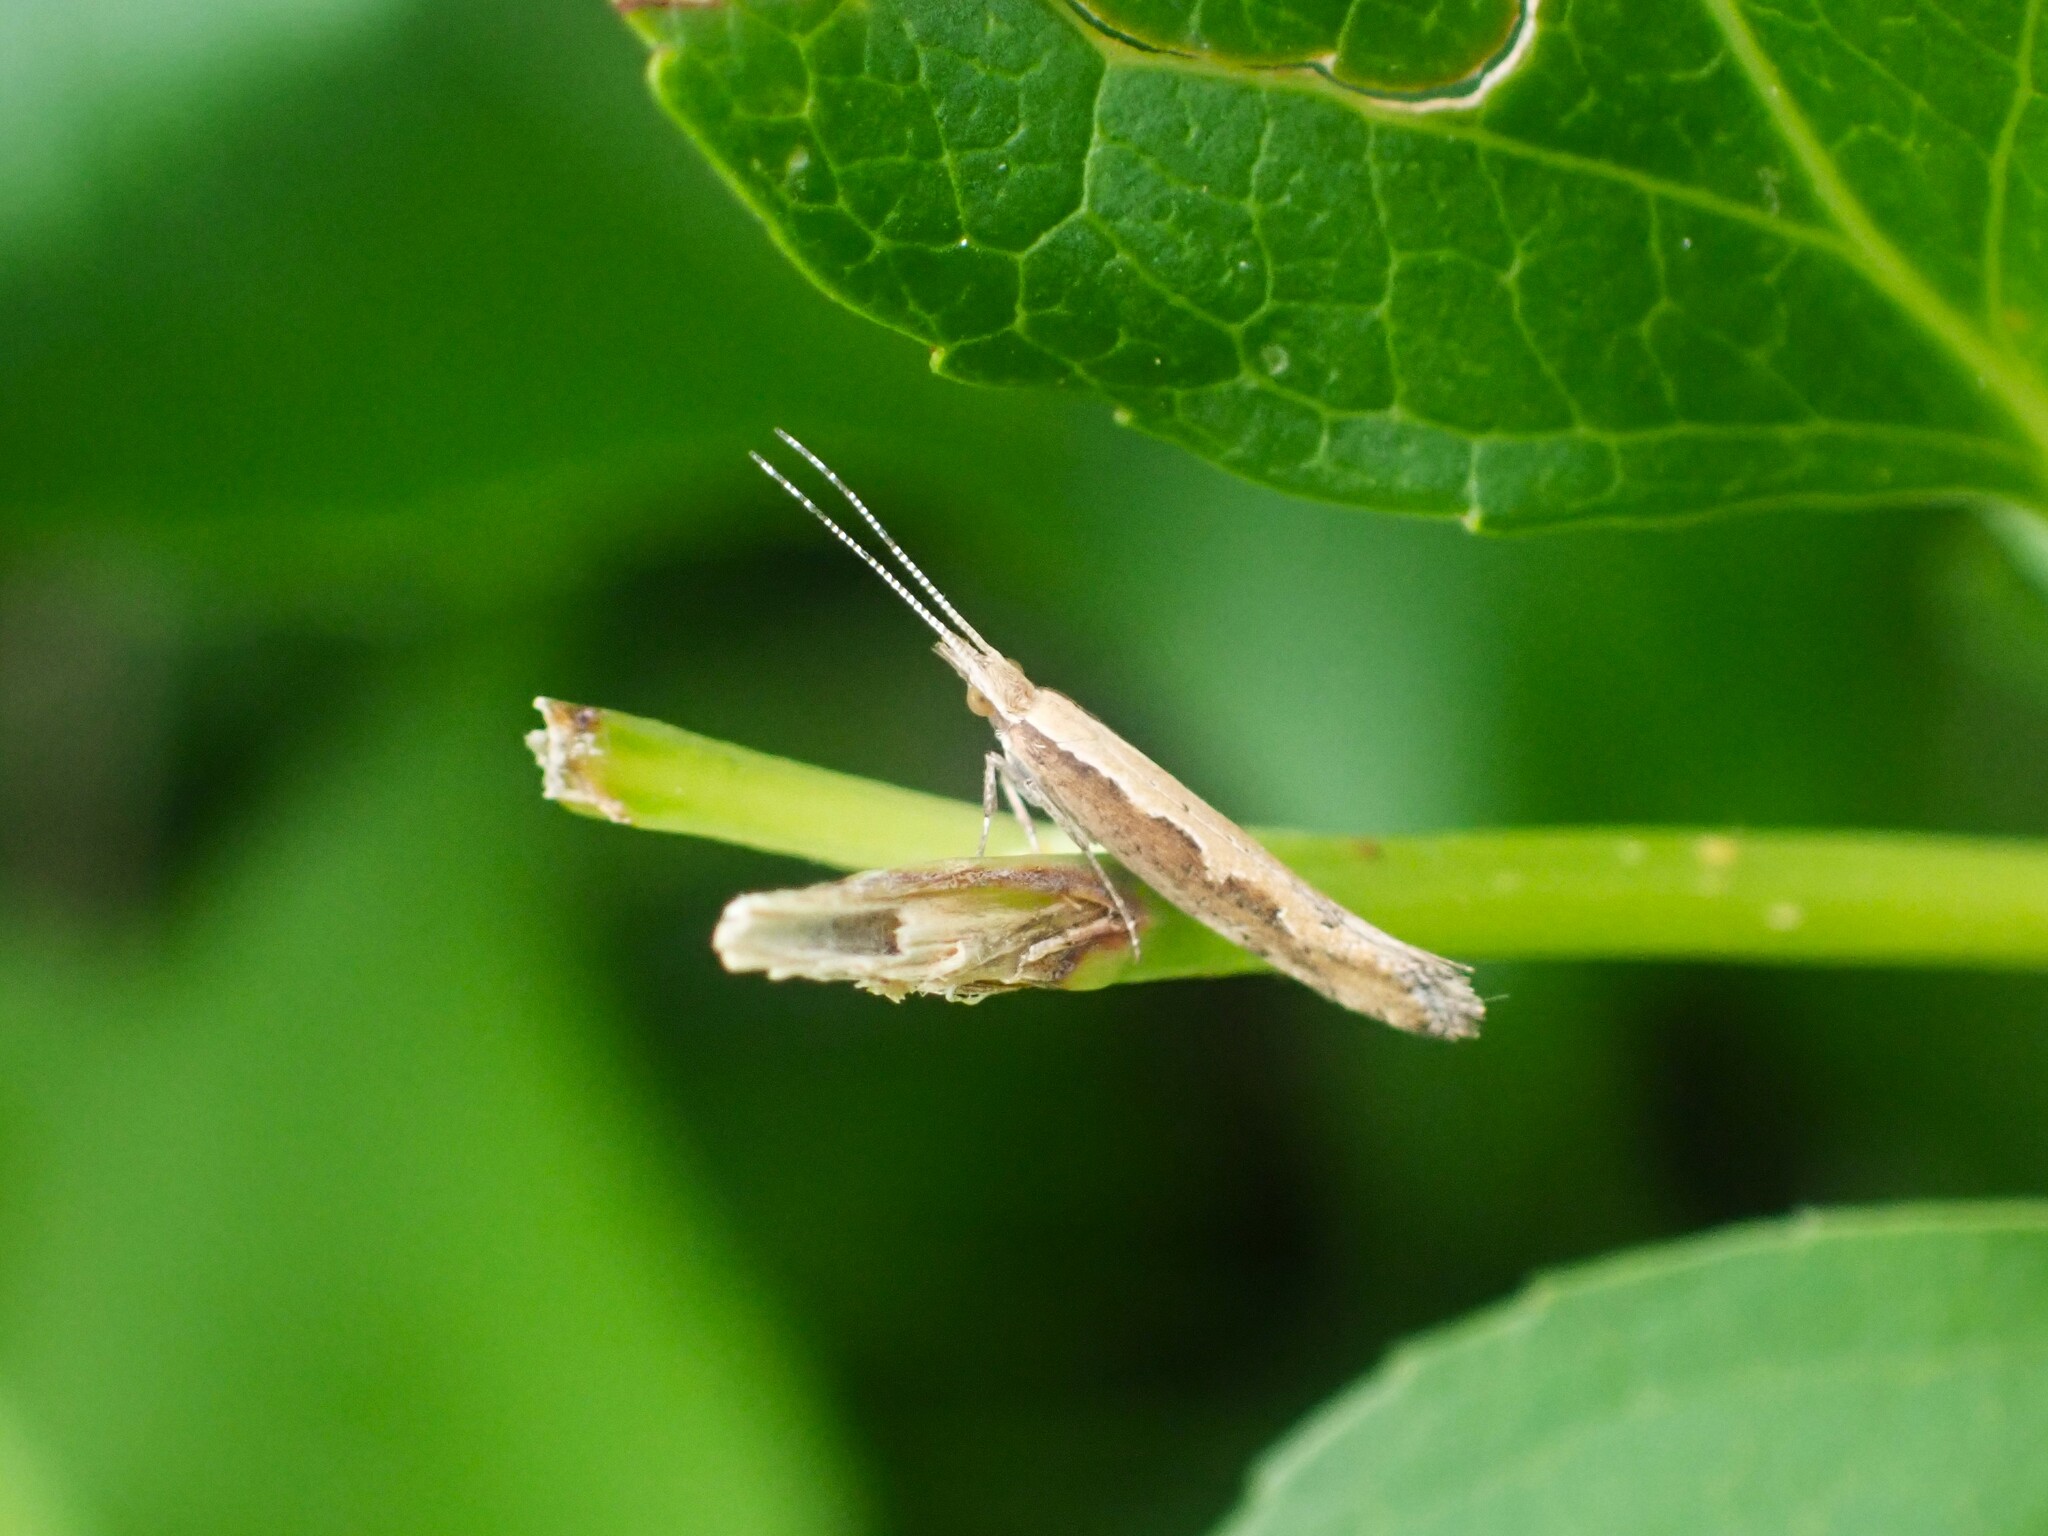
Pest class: diamondback_moth